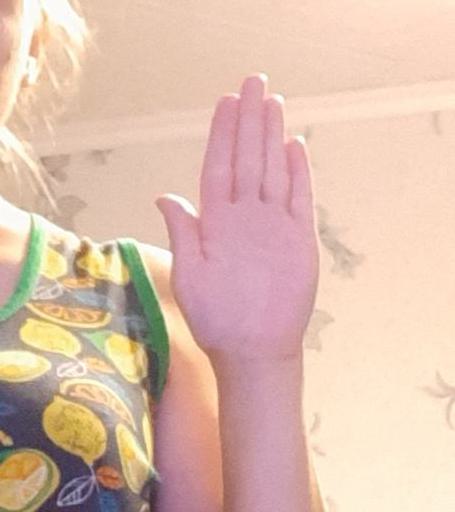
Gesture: stop